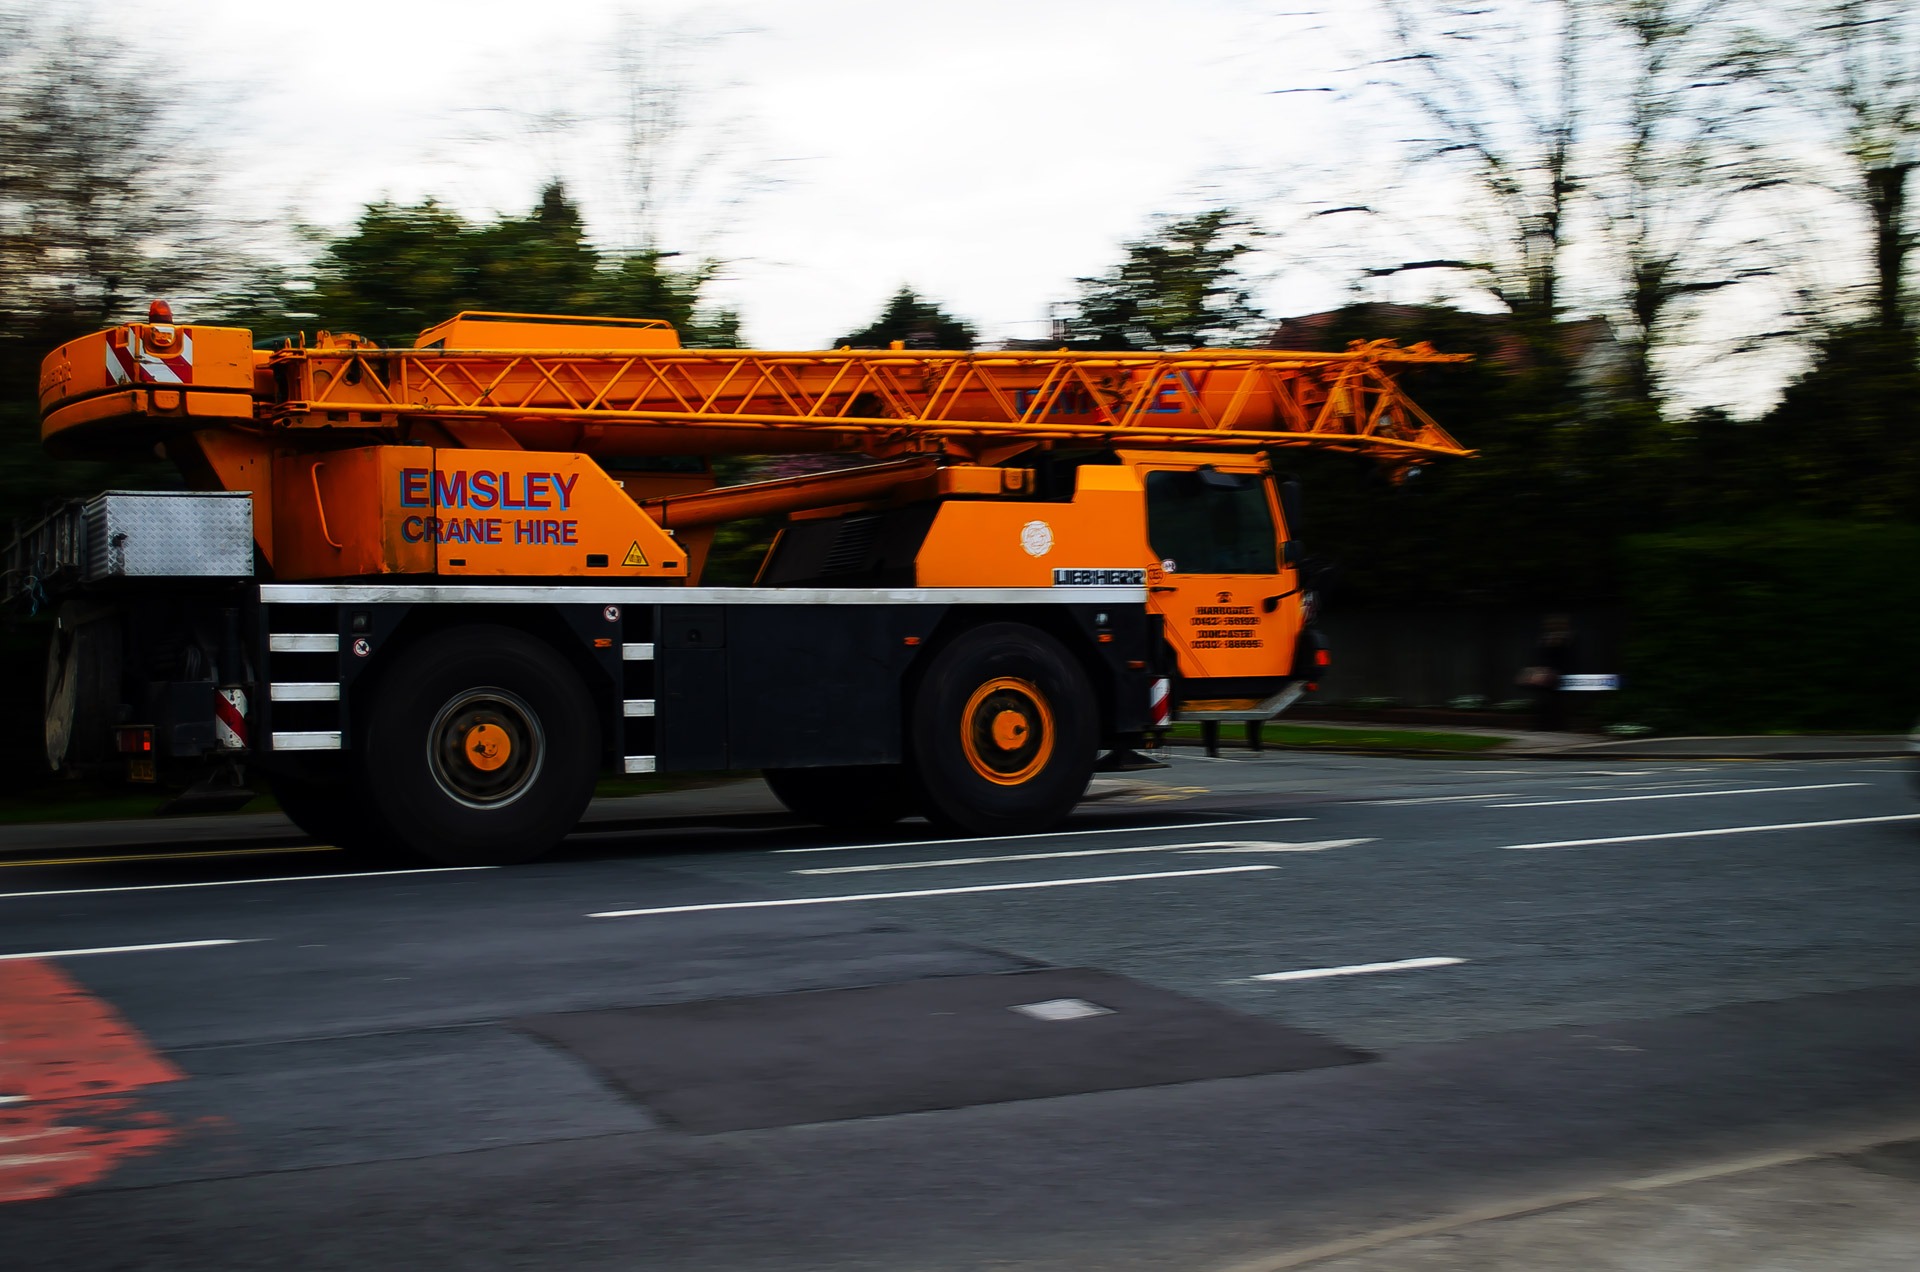
mobile, asphalt, transport, construction, truck, vehicle, auto, professional, business, crane, job, technical, support, land vehicle